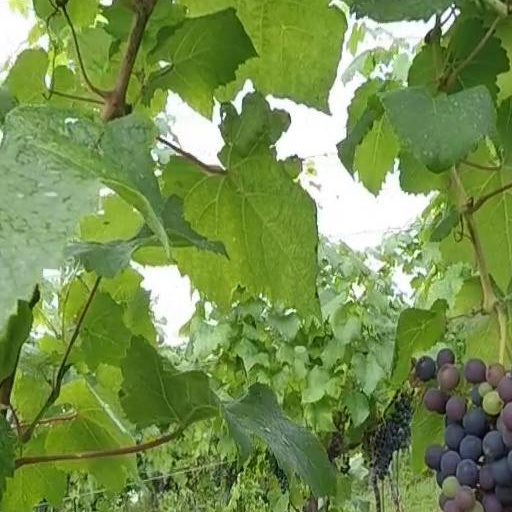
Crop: grape